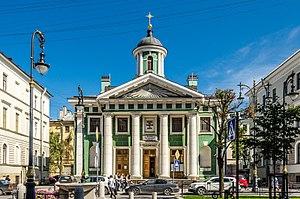
L’église Sainte-Marie est une église luthérienne de Saint-Pétersbourg, appelée aussi église finnoise, car elle fut construite à l’origine pour la communauté finnoise de la capitale de l’Empire russe. Elle est aujourd’hui la cathédrale du diocèse de l’Eglise Évangélique Luthérienne d'Ingrie.